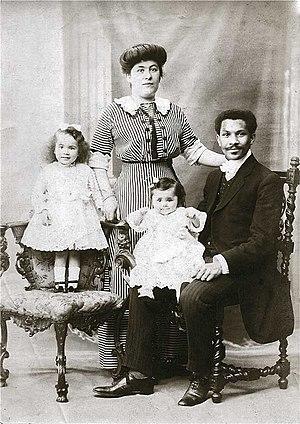
Joseph Laroche, en compagnie de sa femme et ses deux filles aînées
Joseph Laroche, de son nom complet : Joseph Philippe Lemercier Laroche, ingénieur haïtien né dans la ville du Cap-Haïtien le 26 mai 1886, est le seul passager noir à bord du mythique Titanic qui a coulé dans la nuit du 14 au 15 avril 1912.